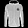
Label: Coat